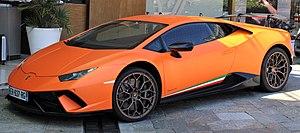
L'Huracán est une supercar du constructeur automobile italien Lamborghini. Dévoilée lors du salon international de l'automobile de Genève 2014, elle succède à la Gallardo en utilisant un moteur V10 de 5,2 litres développant 610 ch.